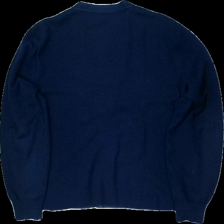
View: back
Type: Cardigan
Category: Men
Brand: Not in the list
Colors: Blue, Grey
Material: 100% akryl
Pattern: Other
Cut: V-collar
Season: All
Stains: Minor
Damage: nopprigt
Damage location: top center
Damage 2: smuts fläck och nopprigt
Damage 2 location: middle right
Damage 3: smuts fläck och nopprigt
Damage 3 location: middle left
Price range: <50
Recommended usage: Export
Description: stickad cardigan med gråa knappar
Comment: märke och storlek saknas